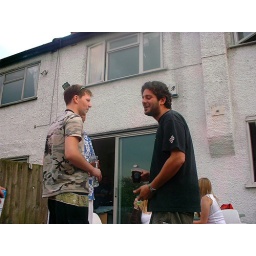
Dan Lake is shown how to cup a pair of balls by some Swiss bloke